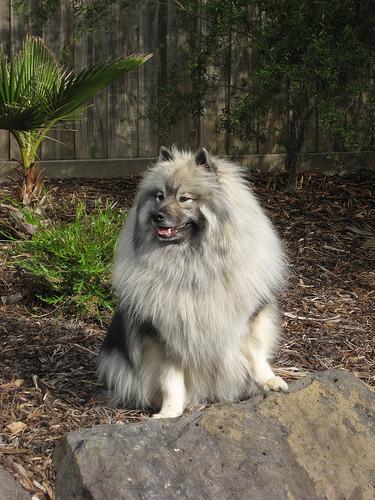
Breed: keeshond